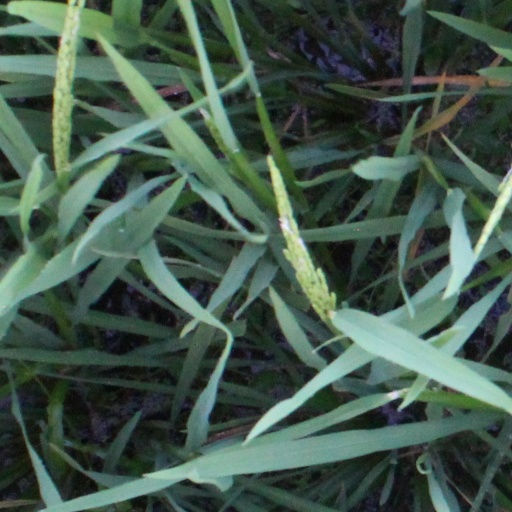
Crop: rice